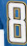
Number: 8